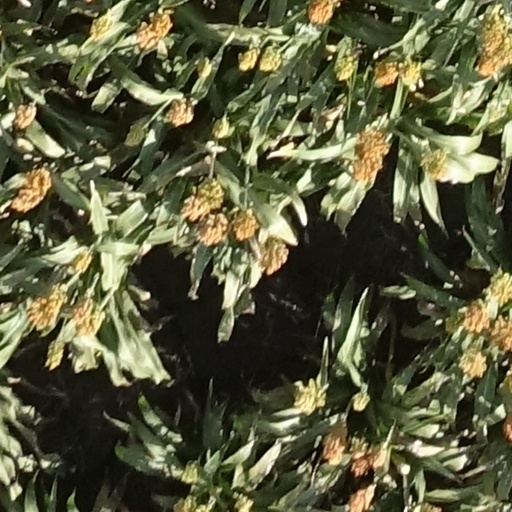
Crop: sorghum